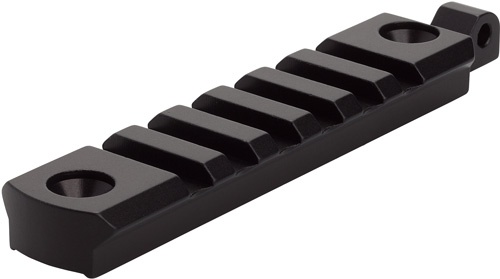
X-BOLT MAX W/SLING EYELET BLCKBROWNING ACCESSORY RAIL FOR
Brand: Browning
Category: Sporting Goods > Outdoor Recreation > Hunting & Shooting > Clay Pigeon Shooting